Leó Forgács

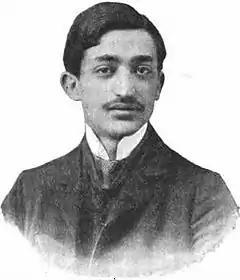
Leó Forgács

Leó Forgács (né Léo Fleischmann) (5 October 1881 in Budapest – 17 August 1930 in Berettyóújfalu, Hungary) was a Hungarian chess player.